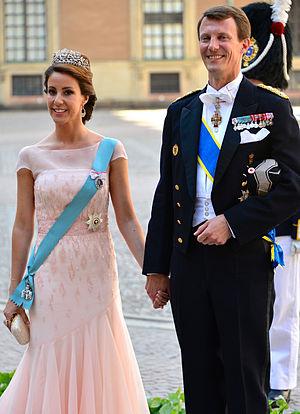
Le prince Joachim et la princesse Marie de Danemark sur le chemin de l'église du château au palais royal à Stockholm avant le mariage entre la princesse Madeleine et Christopher O'Neill 8 Juin 2013.Español: Príncipe Joachim y la princesa Marie de Dinamarca en el camino a la iglesia del castillo en el Palacio Real de Estocolmo antes de la boda entre la princesa Magdalena y Christopher O'Neill 08 de junio 2013.